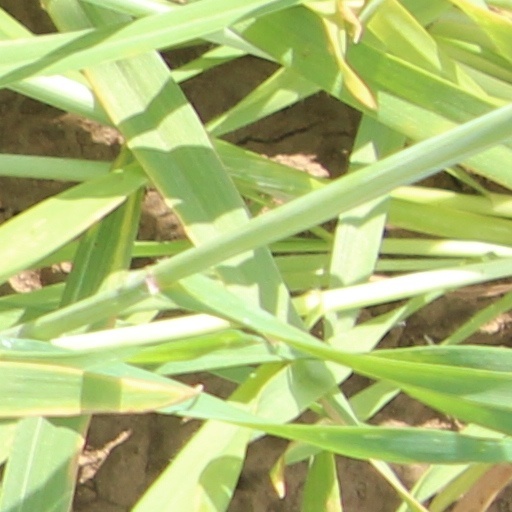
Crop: wheat